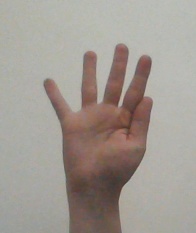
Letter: sheen